Parzenica (folk pattern)

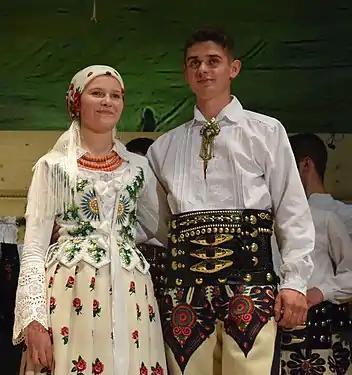
Folk costumes from Podhale, parzenica embroidery on the men's trousers

The parzenica embroidery (also called "cyfra") dates back to the mid-19th century. Initially they were simple string loops, used for reinforcing cuts in front of cloth trousers. They had practical functions and protected the cloth from fraying. The "Knightly knot" is a decorative motif laid in three-loop of string, characteristic for highlander's male costume, often used as base for parzenica. It is one of the eldest type of parzenicas, present in the traditional costume of highlanders of Beskid Sądecki, Gorce Mountains and other areas.